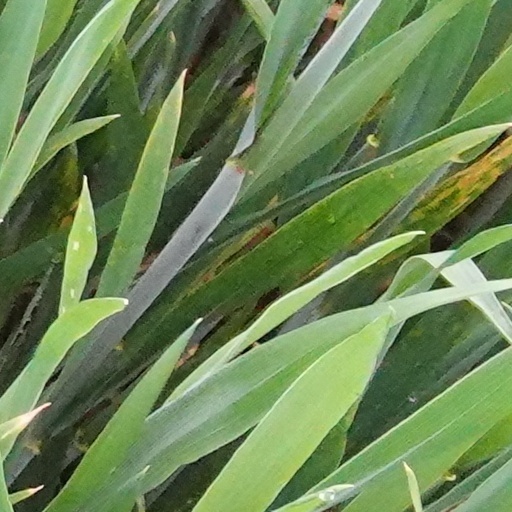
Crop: wheat